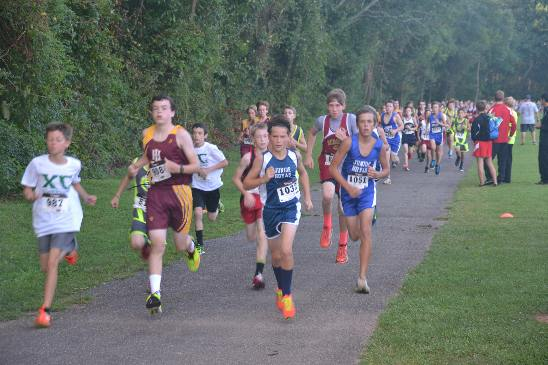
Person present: Yes